Describe the emotion expressed in this image:  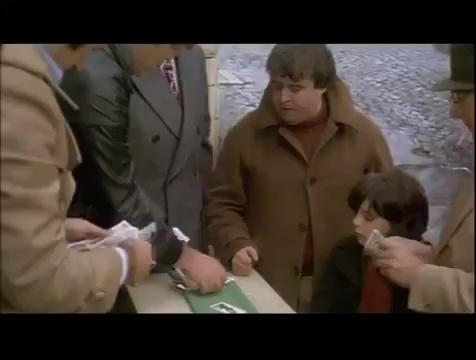
This person displays Pain, valence and arousal with low intensity.